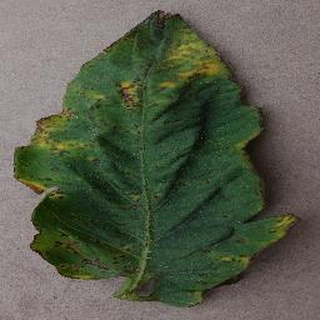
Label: tomato_bacterial_spot